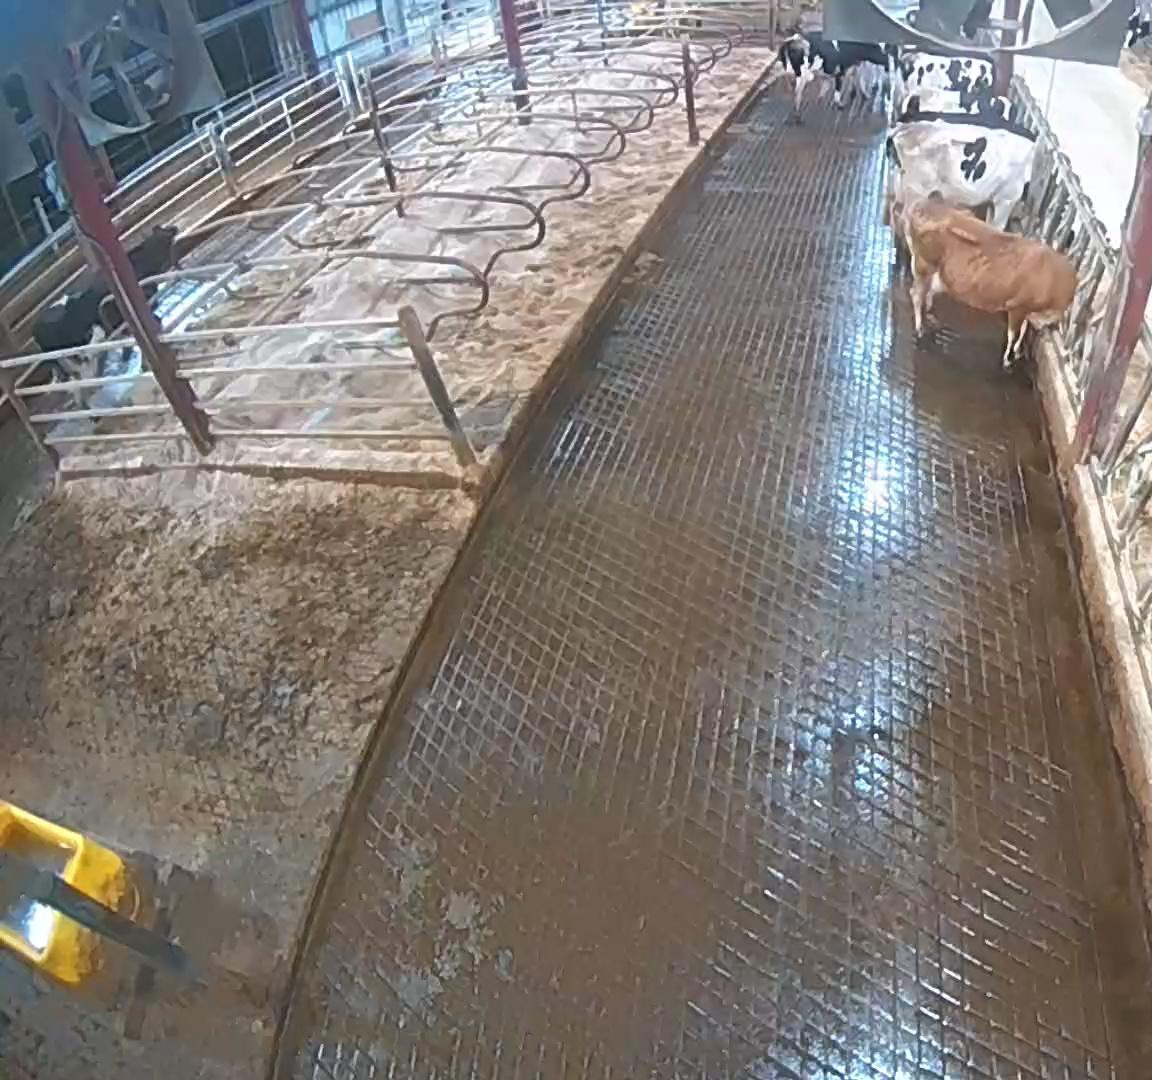
Number of cows: 6